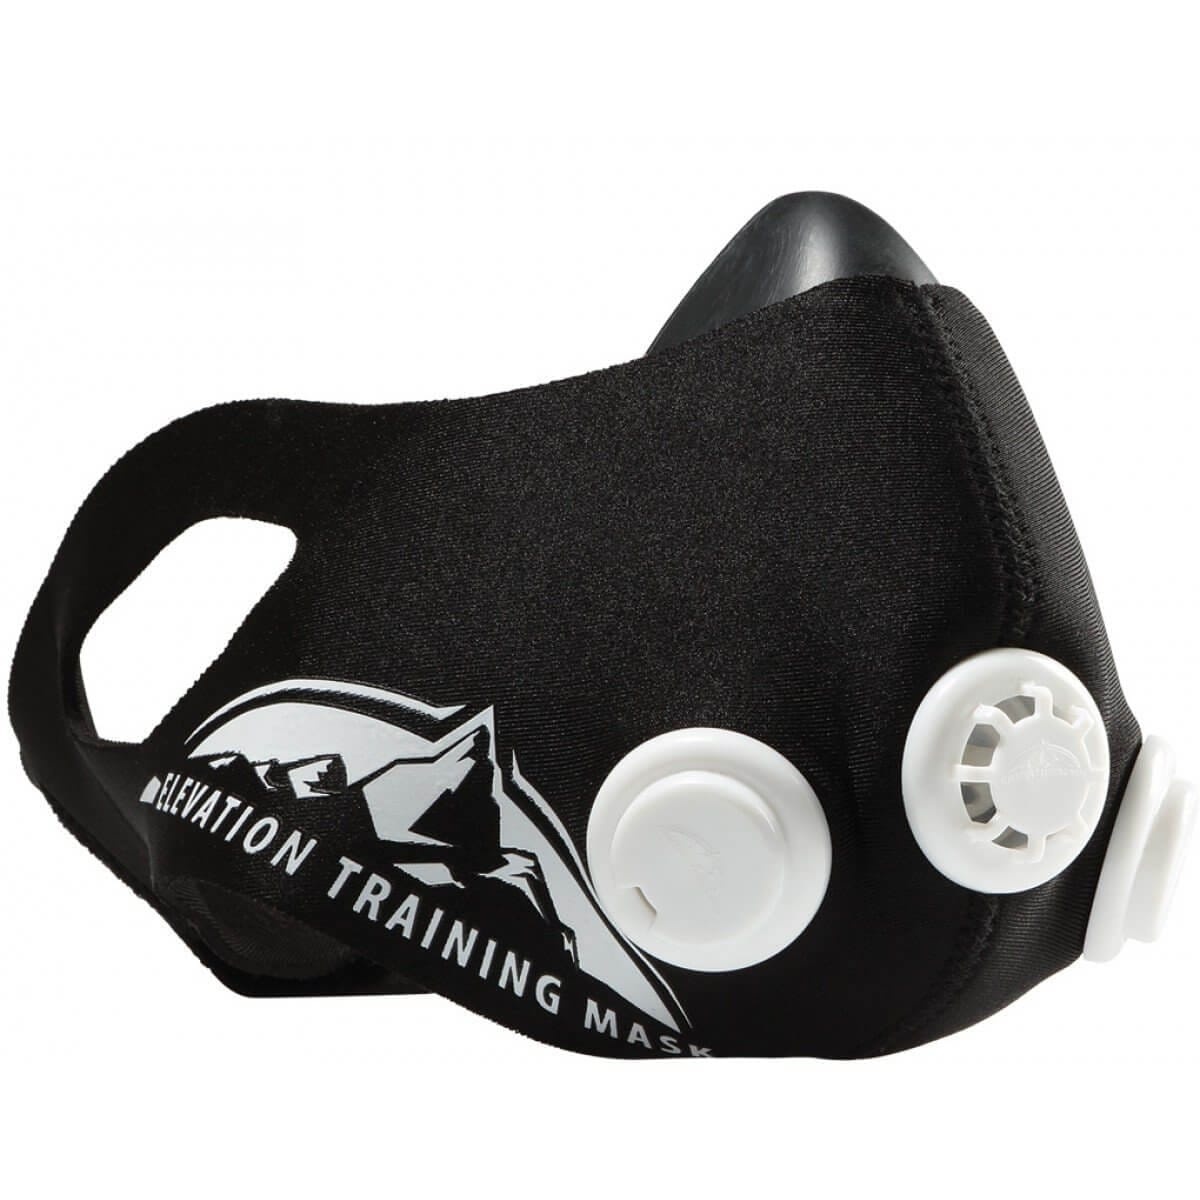
Elevation Training Mask 2.0
Boost endurance and strengthen your lungs with controlled resistance training. Designed to strengthen respiratory muscles and simulate high-altitude training, this mask helps athletes and fitness enthusiasts improve lung capacity, oxygen efficiency, and overall performance. Elevation Training Mask 2.0 is the perfect tool to challenge your body and maximize every workout. Elevation Training Mask 2.0 in a Glance 36 adjustable resistance levels to customize your training intensity Ergonomic design for a secure, comfortable fit High-quality, durable materials built for intense workouts Simulated altitude training to improve oxygen efficiency Versatile for all training styles including running, cycling, weightlifting, and sports Breathable head straps for stability and comfort Customizable fit and style with interchangeable sleeves Easy maintenance with a simple cleaning process Features Adjustable resistance levels. Choose from 36 different airflow settings to progressively challenge your lungs and cardiovascular system. Ergonomic and secure fit. Designed to stay in place during movement, the mask features adjustable straps for a snug and comfortable fit. Built for performance. Made with high-quality materials, this mask withstands intense workouts while remaining easy to clean. Simulates altitude training. By regulating airflow, the mask mimics high-altitude conditions, helping your body adapt and perform better over time. Versatile training tool. Whether you run, lift, cycle, or train for a specific sport, this mask enhances endurance and breathing efficiency for all fitness levels. Benefits of Using the Elevation Training Mask 2.0 Improves endurance and stamina. Training with controlled airflow helps increase lung capacity , allowing you to work out longer and stronger. Strengthens breathing muscles. Your diaphragm and respiratory muscles get a workout too, leading to better oxygen efficiency. Enhances focus and control. Controlled breathing helps you stay focused and maintain steady energy levels during workouts. Adapts to any fitness level. Whether you're a beginner building endurance or an athlete pushing limits, adjustable resistance lets you train at your own pace. Mimics high-altitude training. By reducing oxygen intake, your body learns to adapt, perform, and recover more efficiently. Why Choose the Elevation Training Mask 2.0? Designed for all athletes. Works for runners, weightlifters, cyclists, and fitness enthusiasts of all levels. Customizable resistance. Gradually increase difficulty as your endurance improves. Comfort-first design. Ergonomic fit ensures stability and breathable head straps keep you comfortable. Durable and easy to maintain. High-quality materials withstand heavy use and are easy to clean after workouts. Specifications Resistance Levels: 36 adjustable settings Materials: Premium, durable construction Straps: Breathable and adjustable for a secure fit Size Options: Small: 90-139 lbs Medium: 140-240 lbs Large: 240+ lbs Regular Cleaning Guide Wipe the mask with a mild detergent or disinfectant wipe after each use. Pay special attention to the filtration area and remove any visible debris. Rinse with clean water and let air dry completely before next use. Enhance performance, one breath at a time with Elevation Training Mask 2.0 Take control of your breathing and boost your endurance with the Elevation Training Mask 2.0 . Shop now!
Brand: Ironedge
Category: Sporting Goods > Athletics > General Purpose Athletic Equipment > Altitude Training Masks